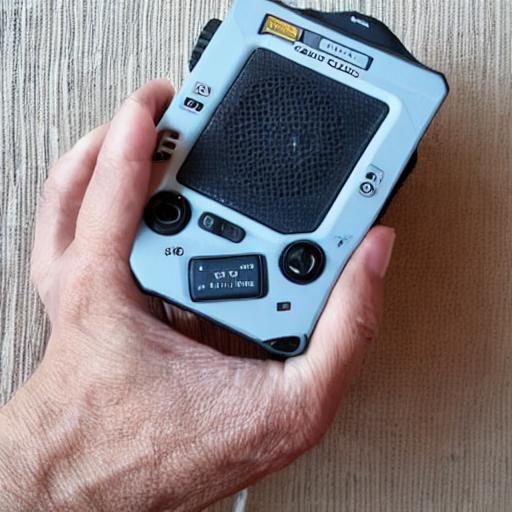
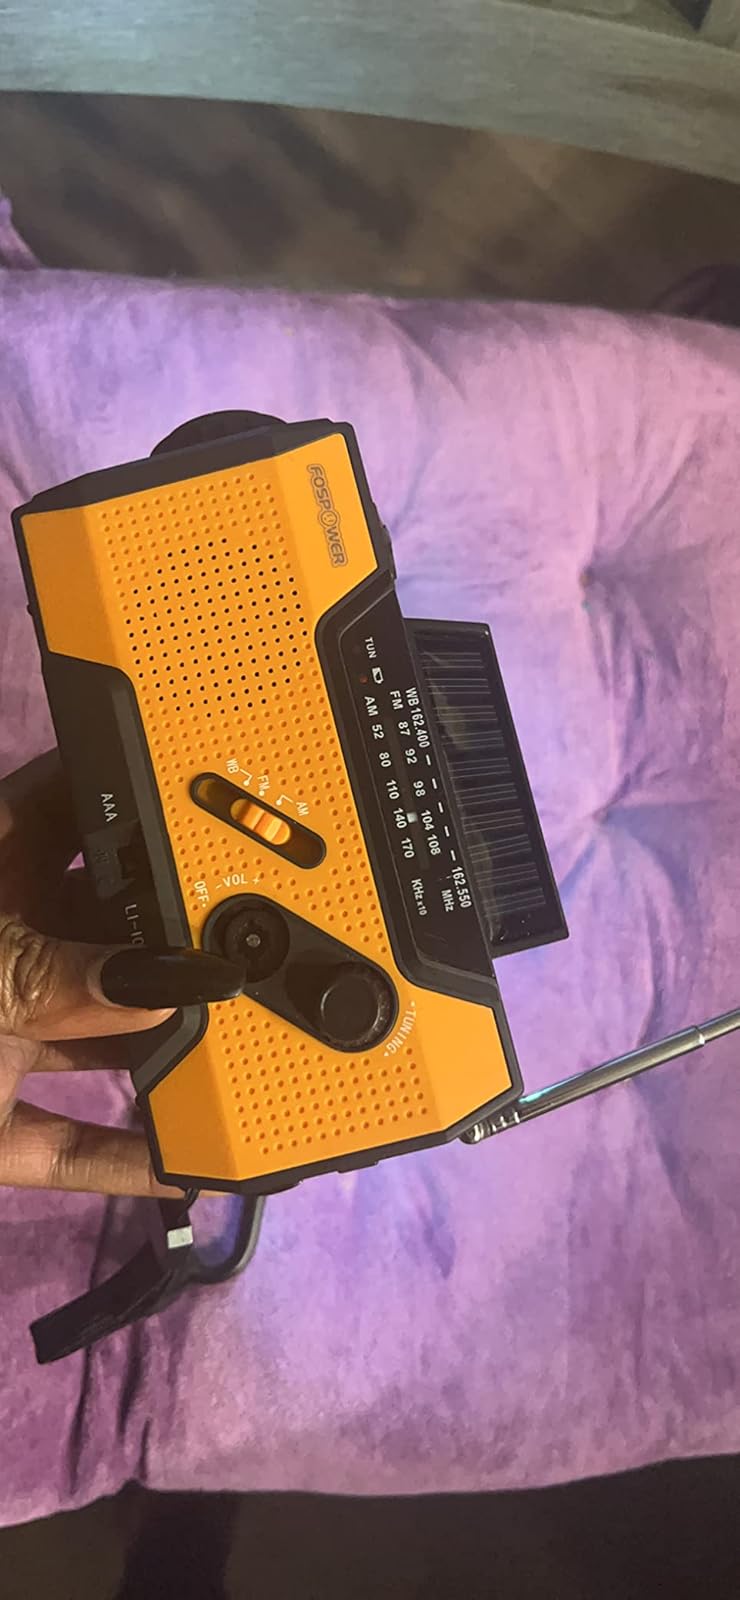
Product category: radio
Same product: no